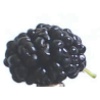
Label: mulberry